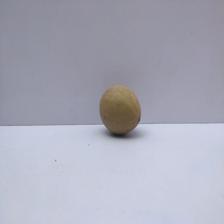
Size: Small